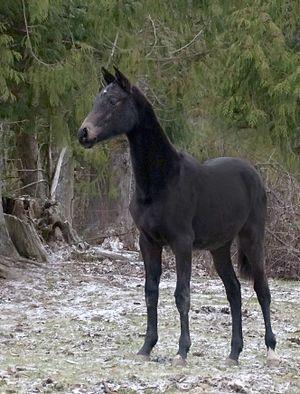
Le bai-brun est une couleur de robe du cheval, caractérisée par un pelage en grande partie noir, notamment la crinière, la queue et les jambes. La principale différence visible entre robe noire et bai-brun est la présence de zones rousses ou fauves autour des naseaux, des flancs, des grassets, des coudes, du ventre, des ars, et à l’intérieur des cuisses. Robe de base, le bai-brun peut s'accompagner de marques blanches, et être modifié par l'action de différents gènes comme le Rouan, le Dun ou le Crème.